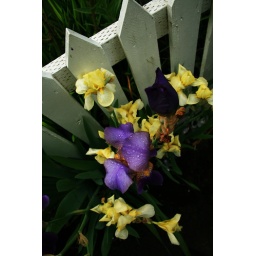
Iris in front of a white picket fence